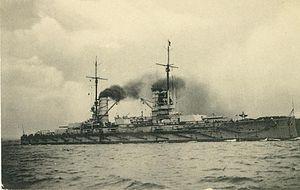
Le SMS Kaiserin est un cuirassé de la marine impériale allemande appartenant à la classe Kaiser. Il a été construit par le chantier naval Howaldtswerke de Kiel et lancé le 11 novembre 1911.
La classe Kaiser fut une classe de cinq cuirassés de type Dreadnought construite au début du XXᵉ siècle pour la Kaiserliche Marine.